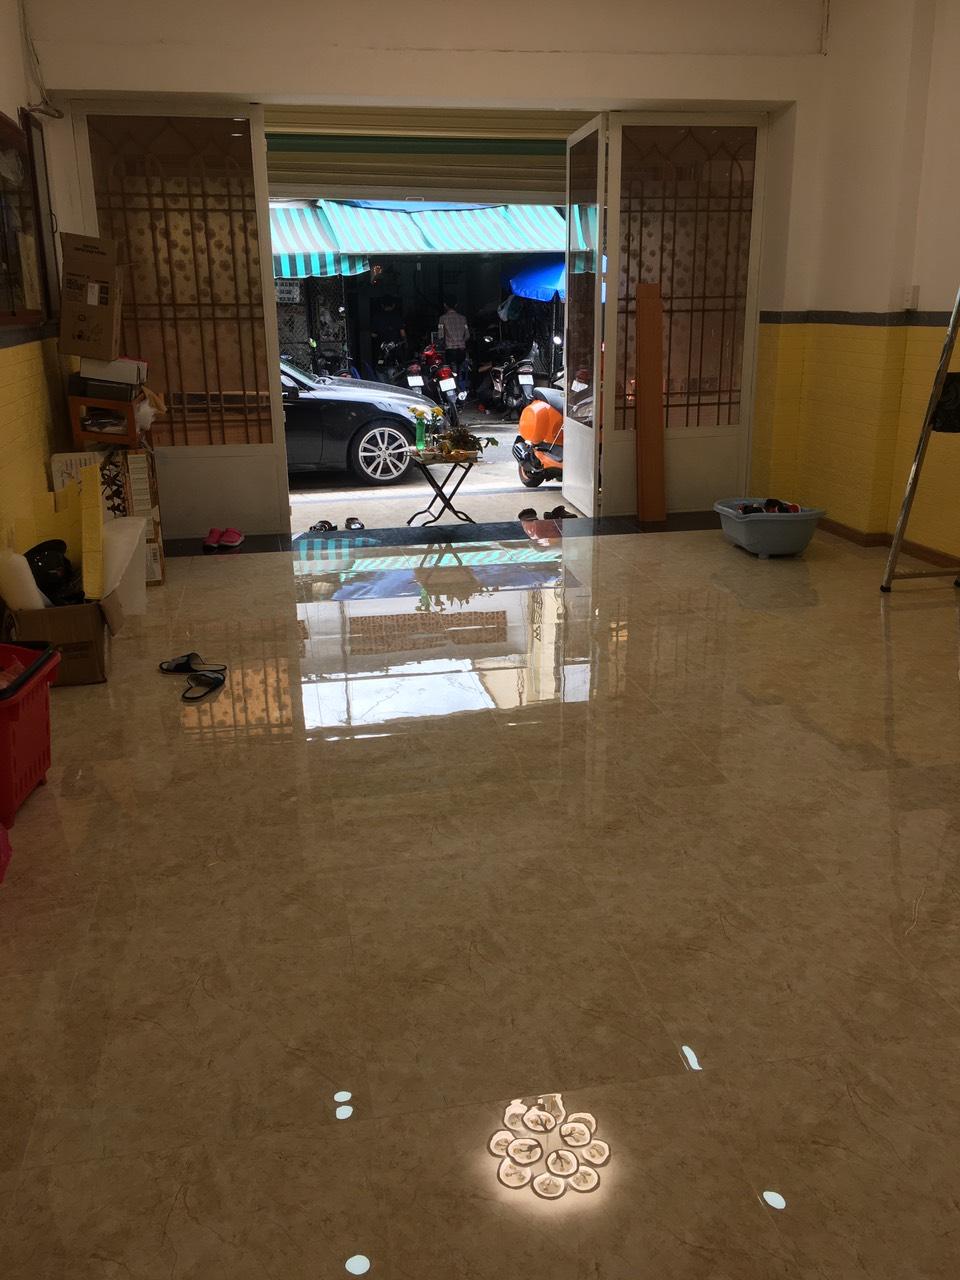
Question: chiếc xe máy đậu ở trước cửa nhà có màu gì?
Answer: màu cam